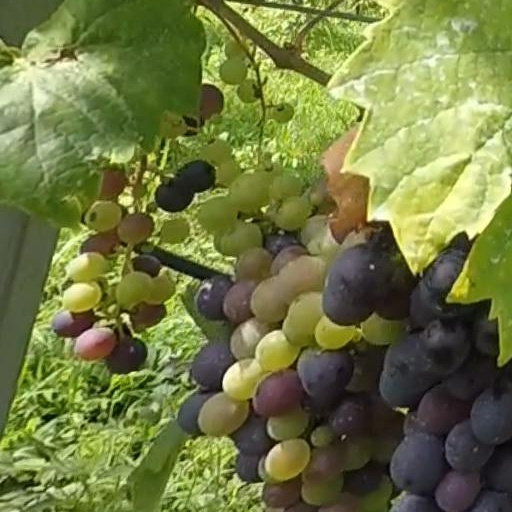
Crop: grape